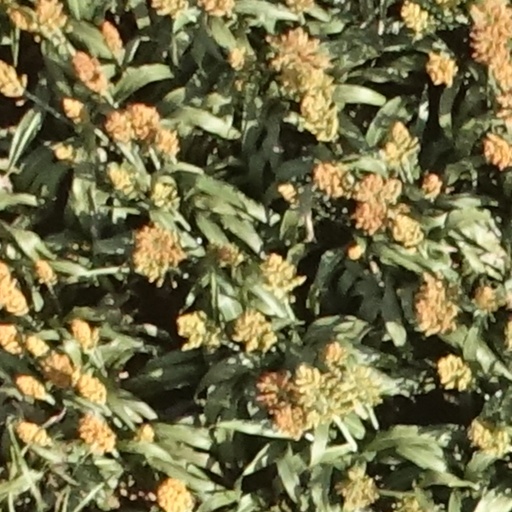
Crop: sorghum